Batangas

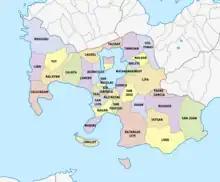

The last major offensive for the capture of the Lipa Corridor began when 188th Infantry Task Force from Batangas City left for Lipa on March 24. The same that day, the 187th Infantry Task Force launched an attack against the remaining Japanese positions in Mt. Maculot. Heavy fighting continued until April 17. The final capture of Mt. Maculot came by April 21.